Dental braces

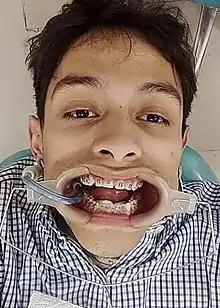
Young Colombian man during an adjustment visit for his orthodontics

Modern orthodontics makes frequent use of nickel-titanium archwires and temperature-sensitive materials. When cold, the archwire is limp and flexible, easily threaded between brackets of any configuration. Once heated to body temperature, the arch wire will stiffen and seek to retain its shape, creating constant light force on the teeth.